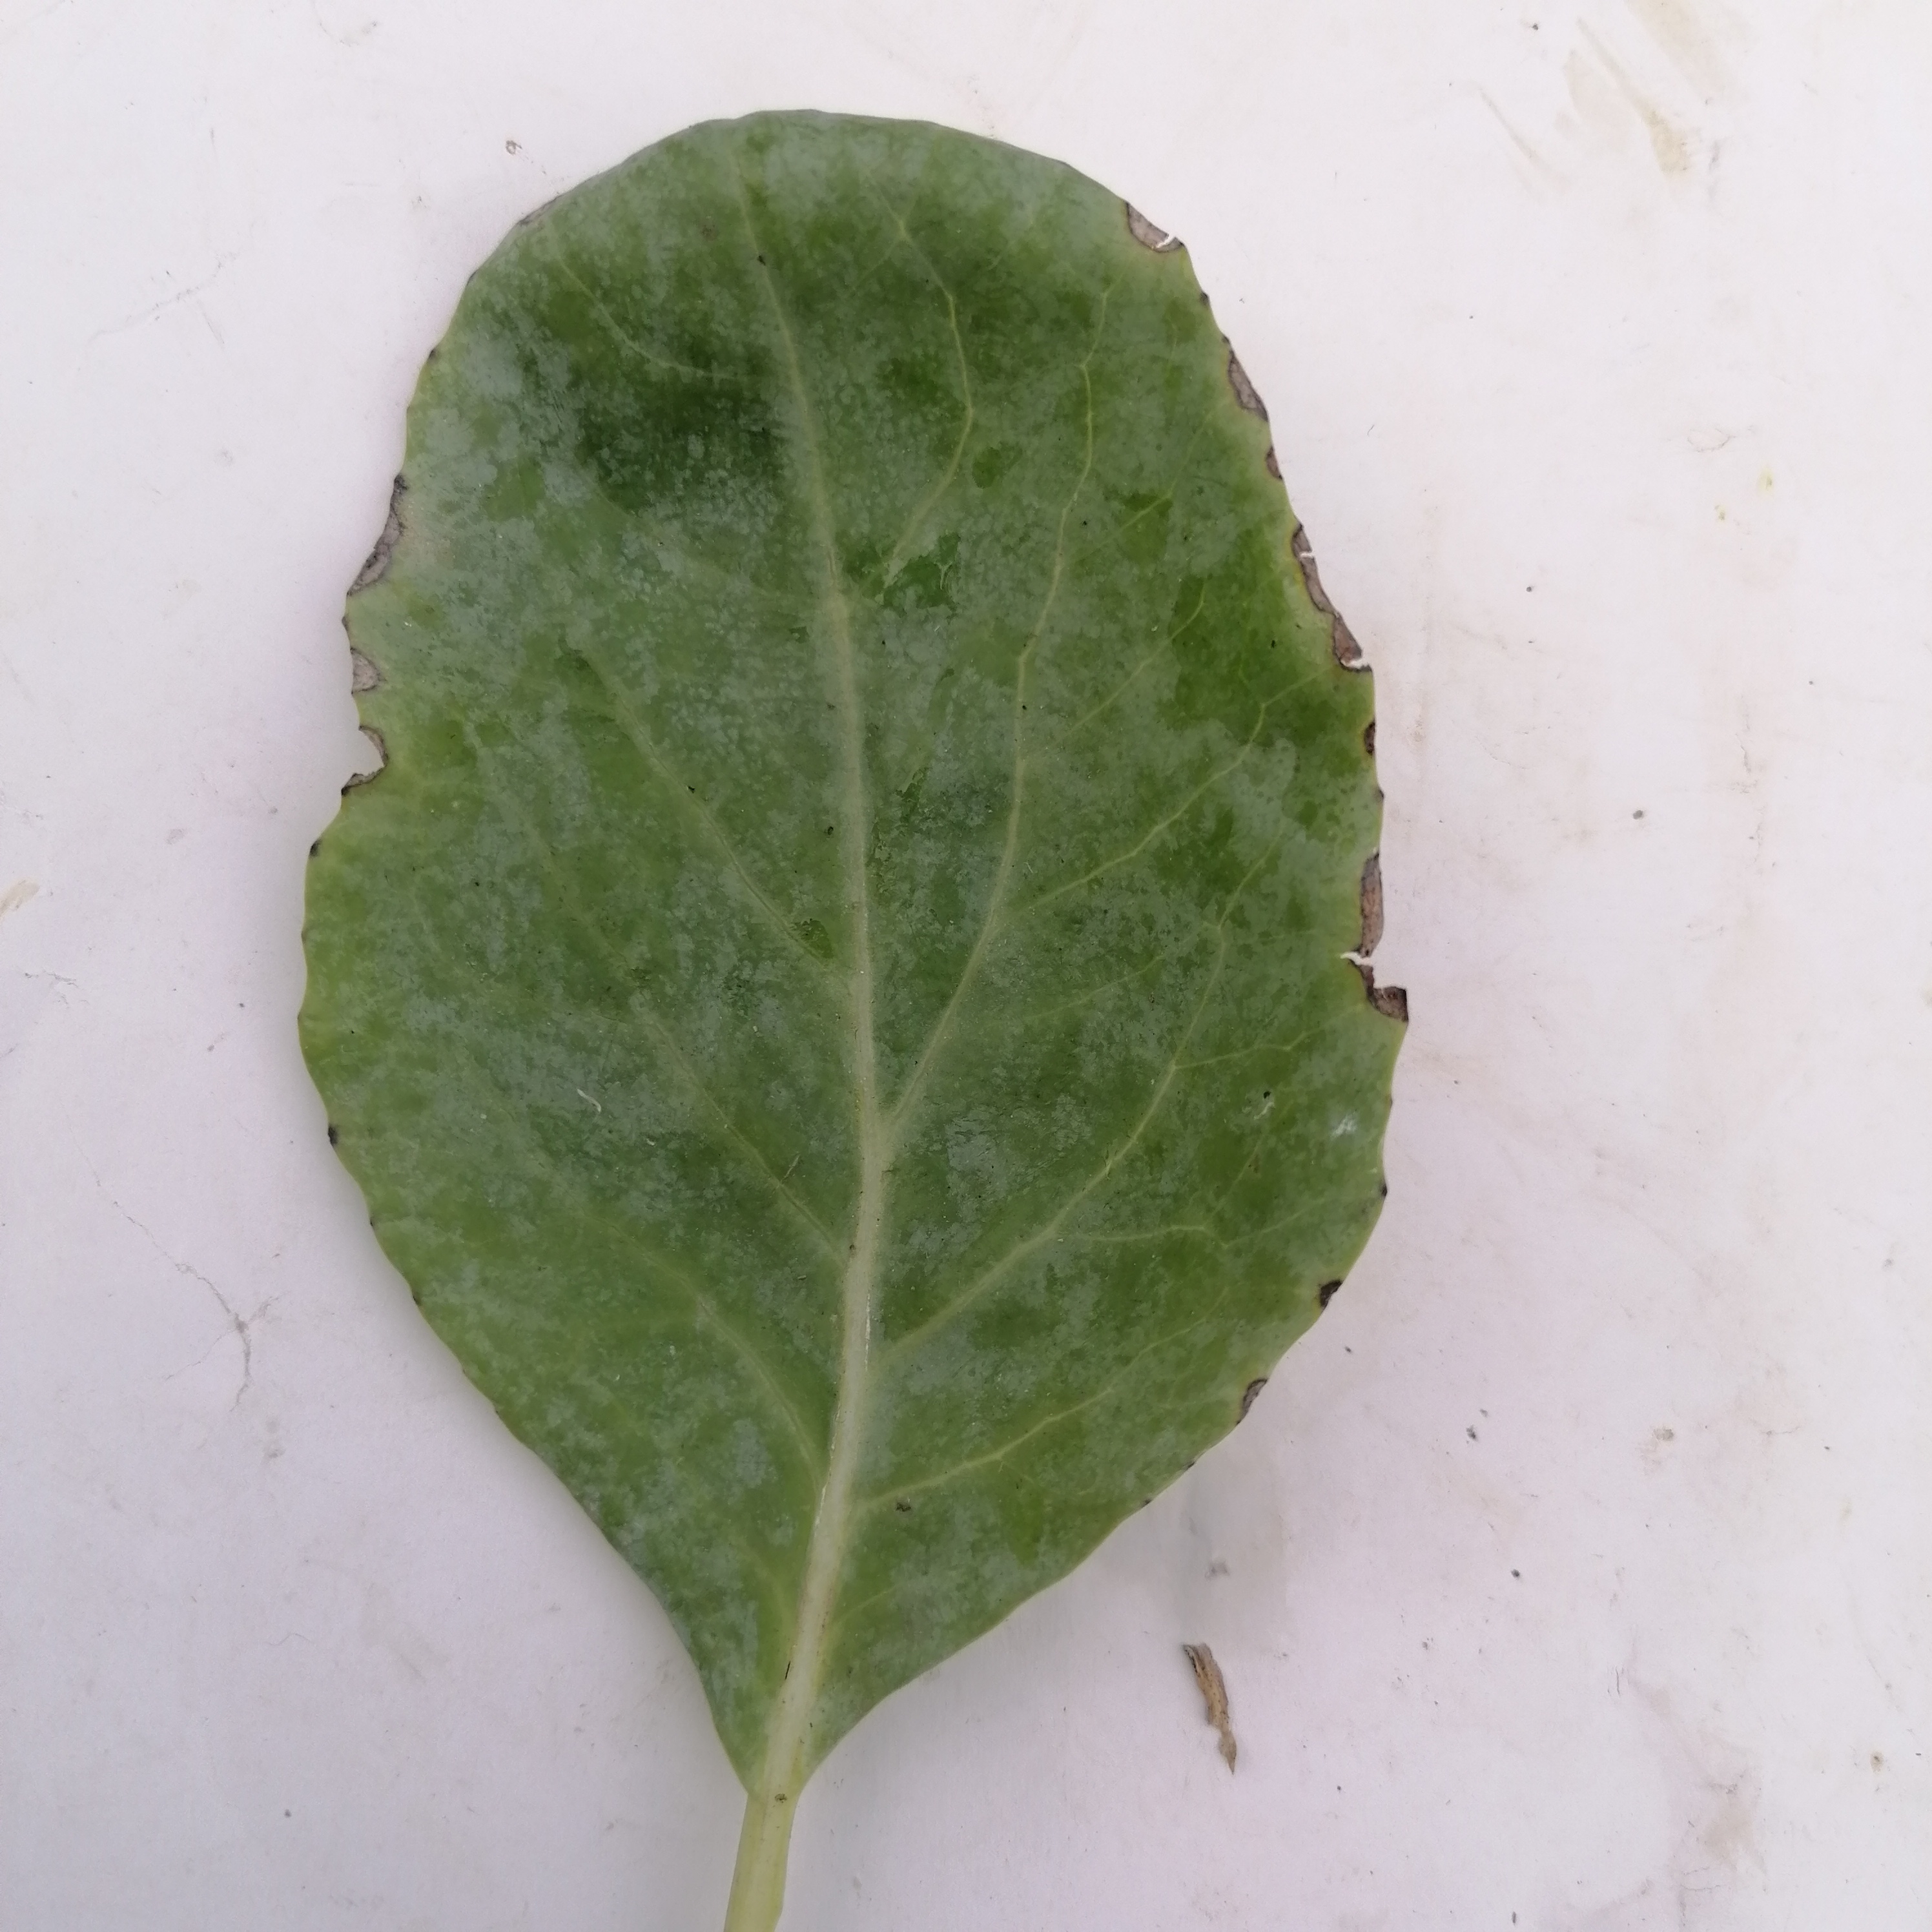
Label: Black Rot